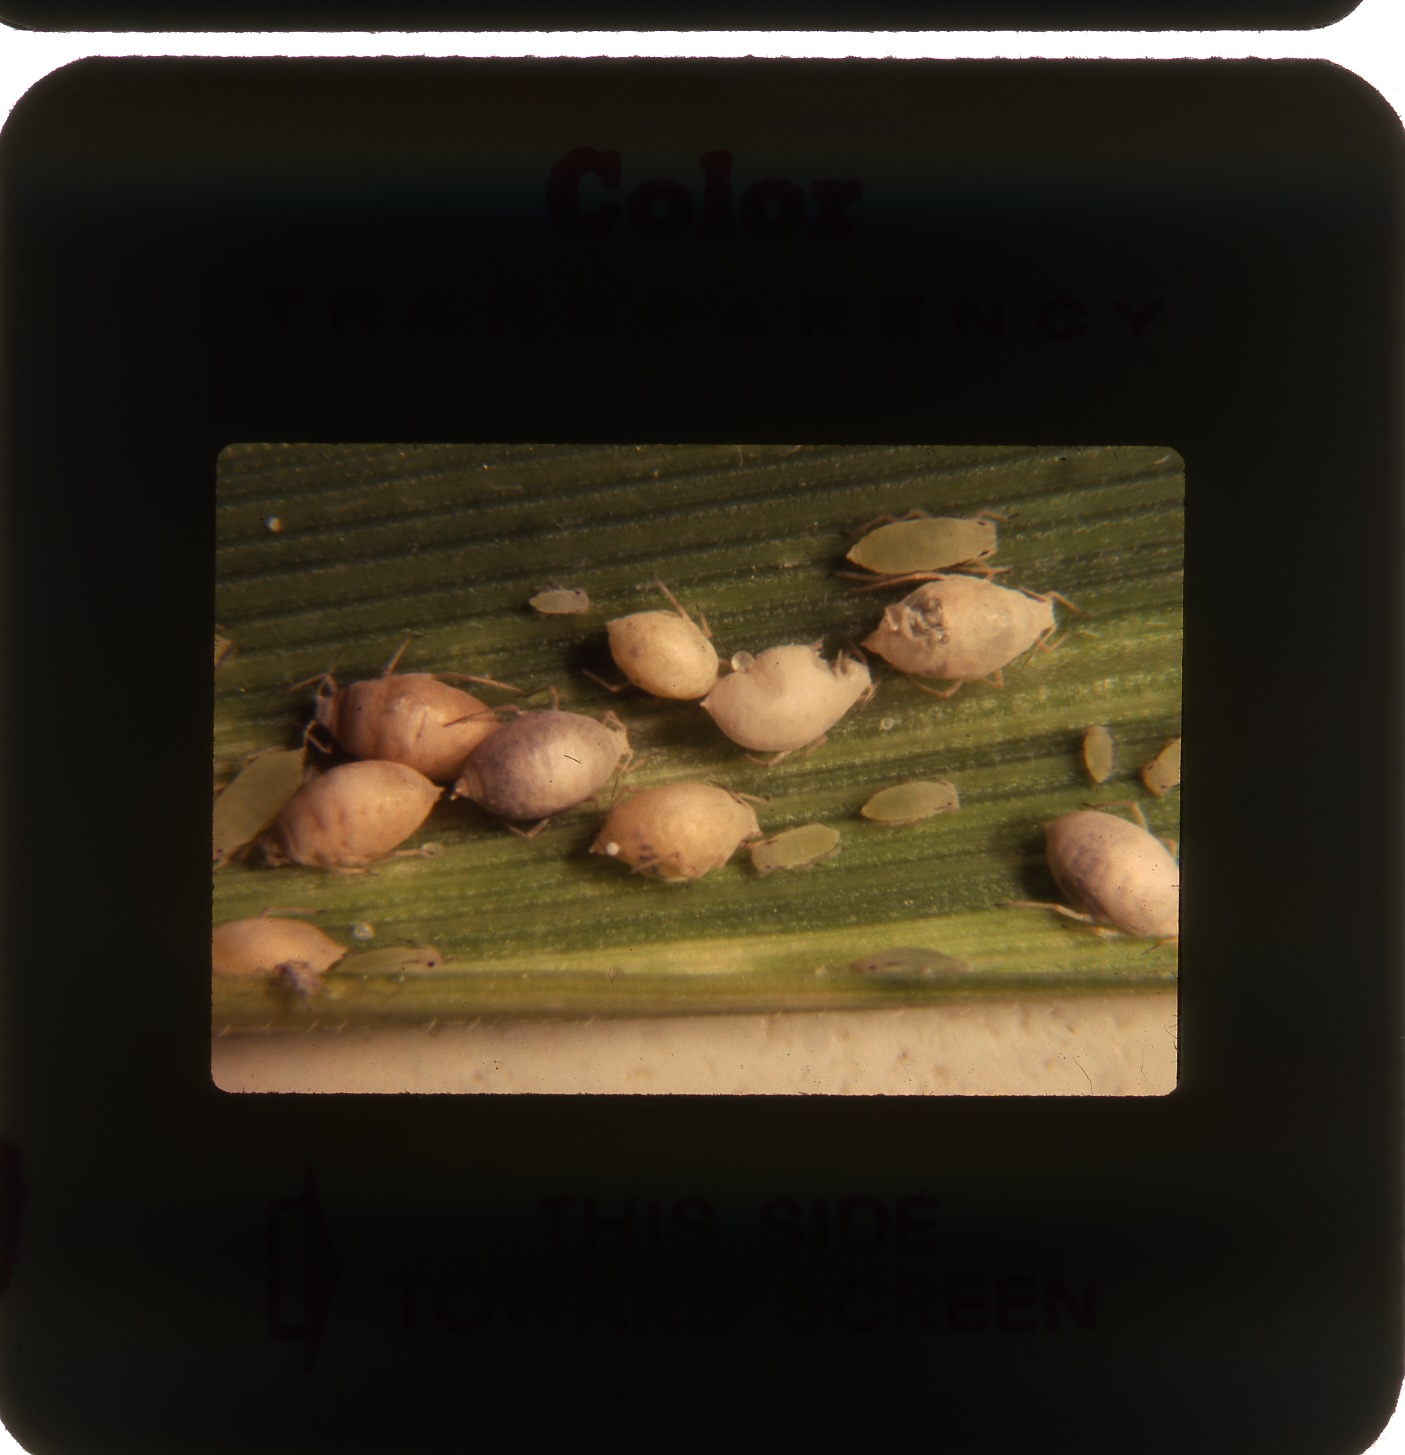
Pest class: russian_wheat_aphid